Saguaro

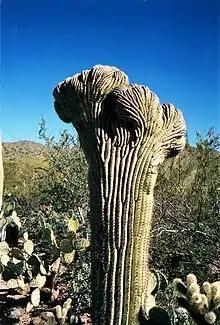
Some saguaros are cristate or "crested" due to fasciation.

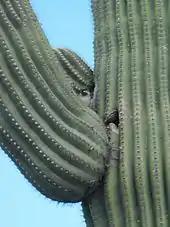
A house sparrow nesting on a saguaro cactus

Saguaros have a relatively long lifespan, often exceeding 150 years. They may grow their first side arm around 75–100 years of age, but some never grow any arms. Arms are developed to increase the plant's reproductive capacity, as more apices lead to more flowers and fruit. A saguaro can absorb and store considerable amounts of rainwater, visibly expanding in the process, while slowly using the stored water as needed. This characteristic enables the saguaro to survive during periods of drought. It is a keystone species, and provides food and habitat to a large number of species.